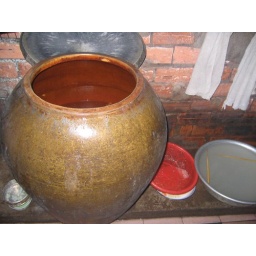
The water pot in the kitchen